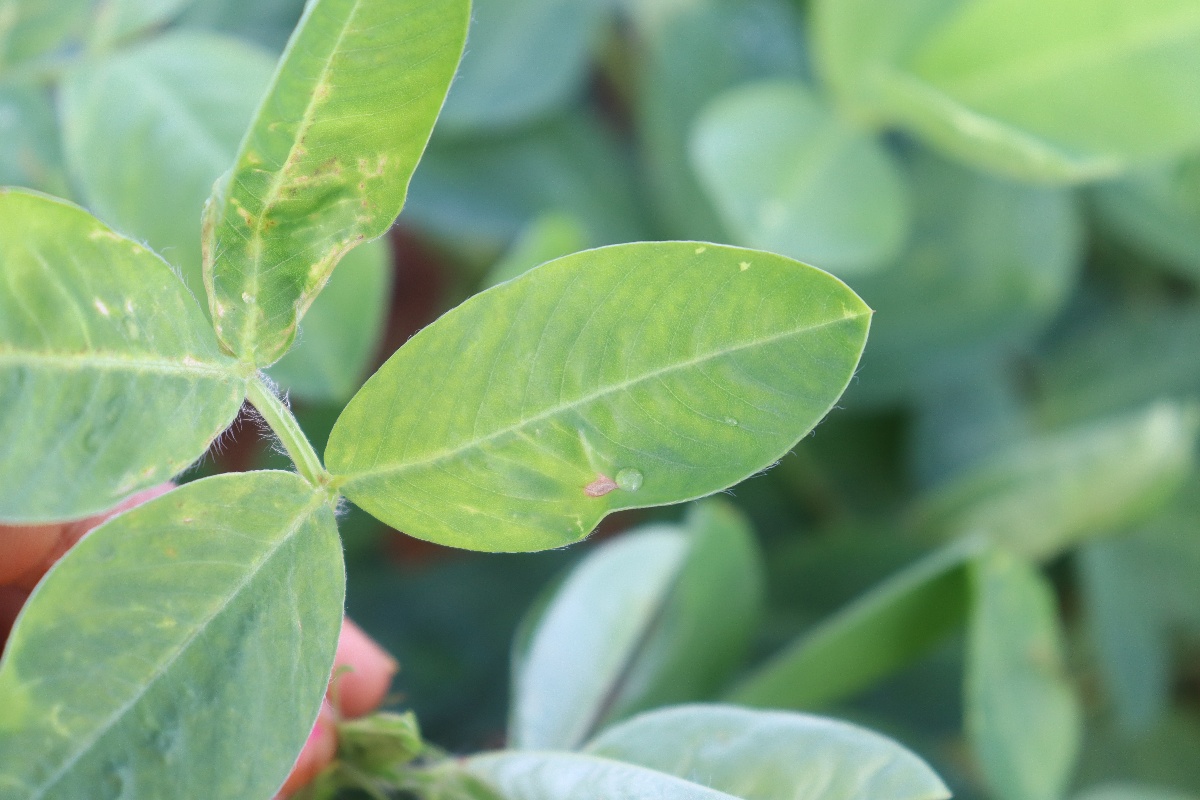
Label: healthy leaf